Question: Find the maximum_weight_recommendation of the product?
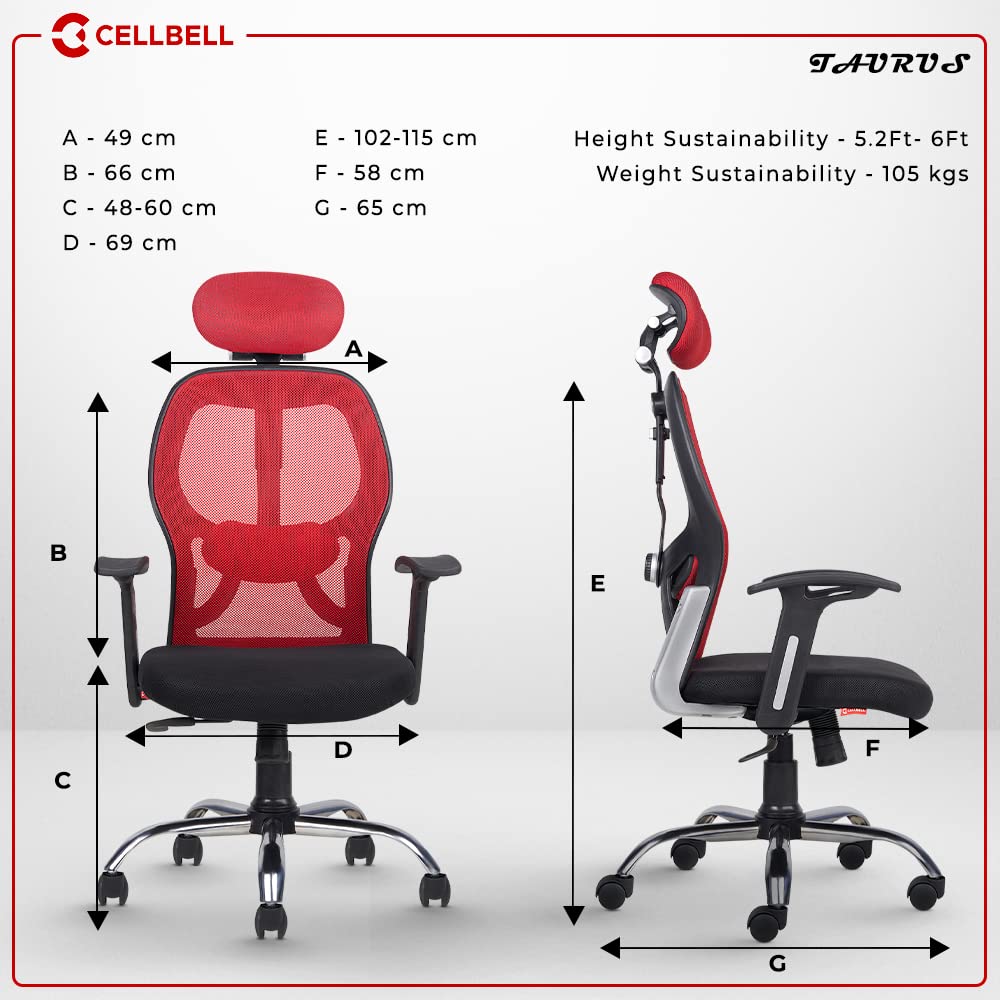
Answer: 105 kilogram